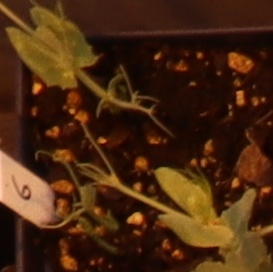
Label: Field Pea